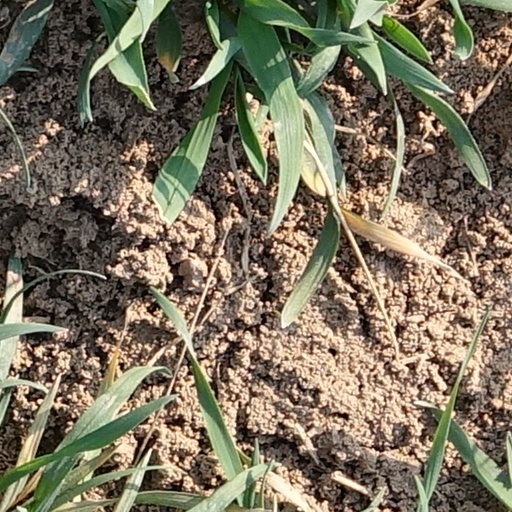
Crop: wheat